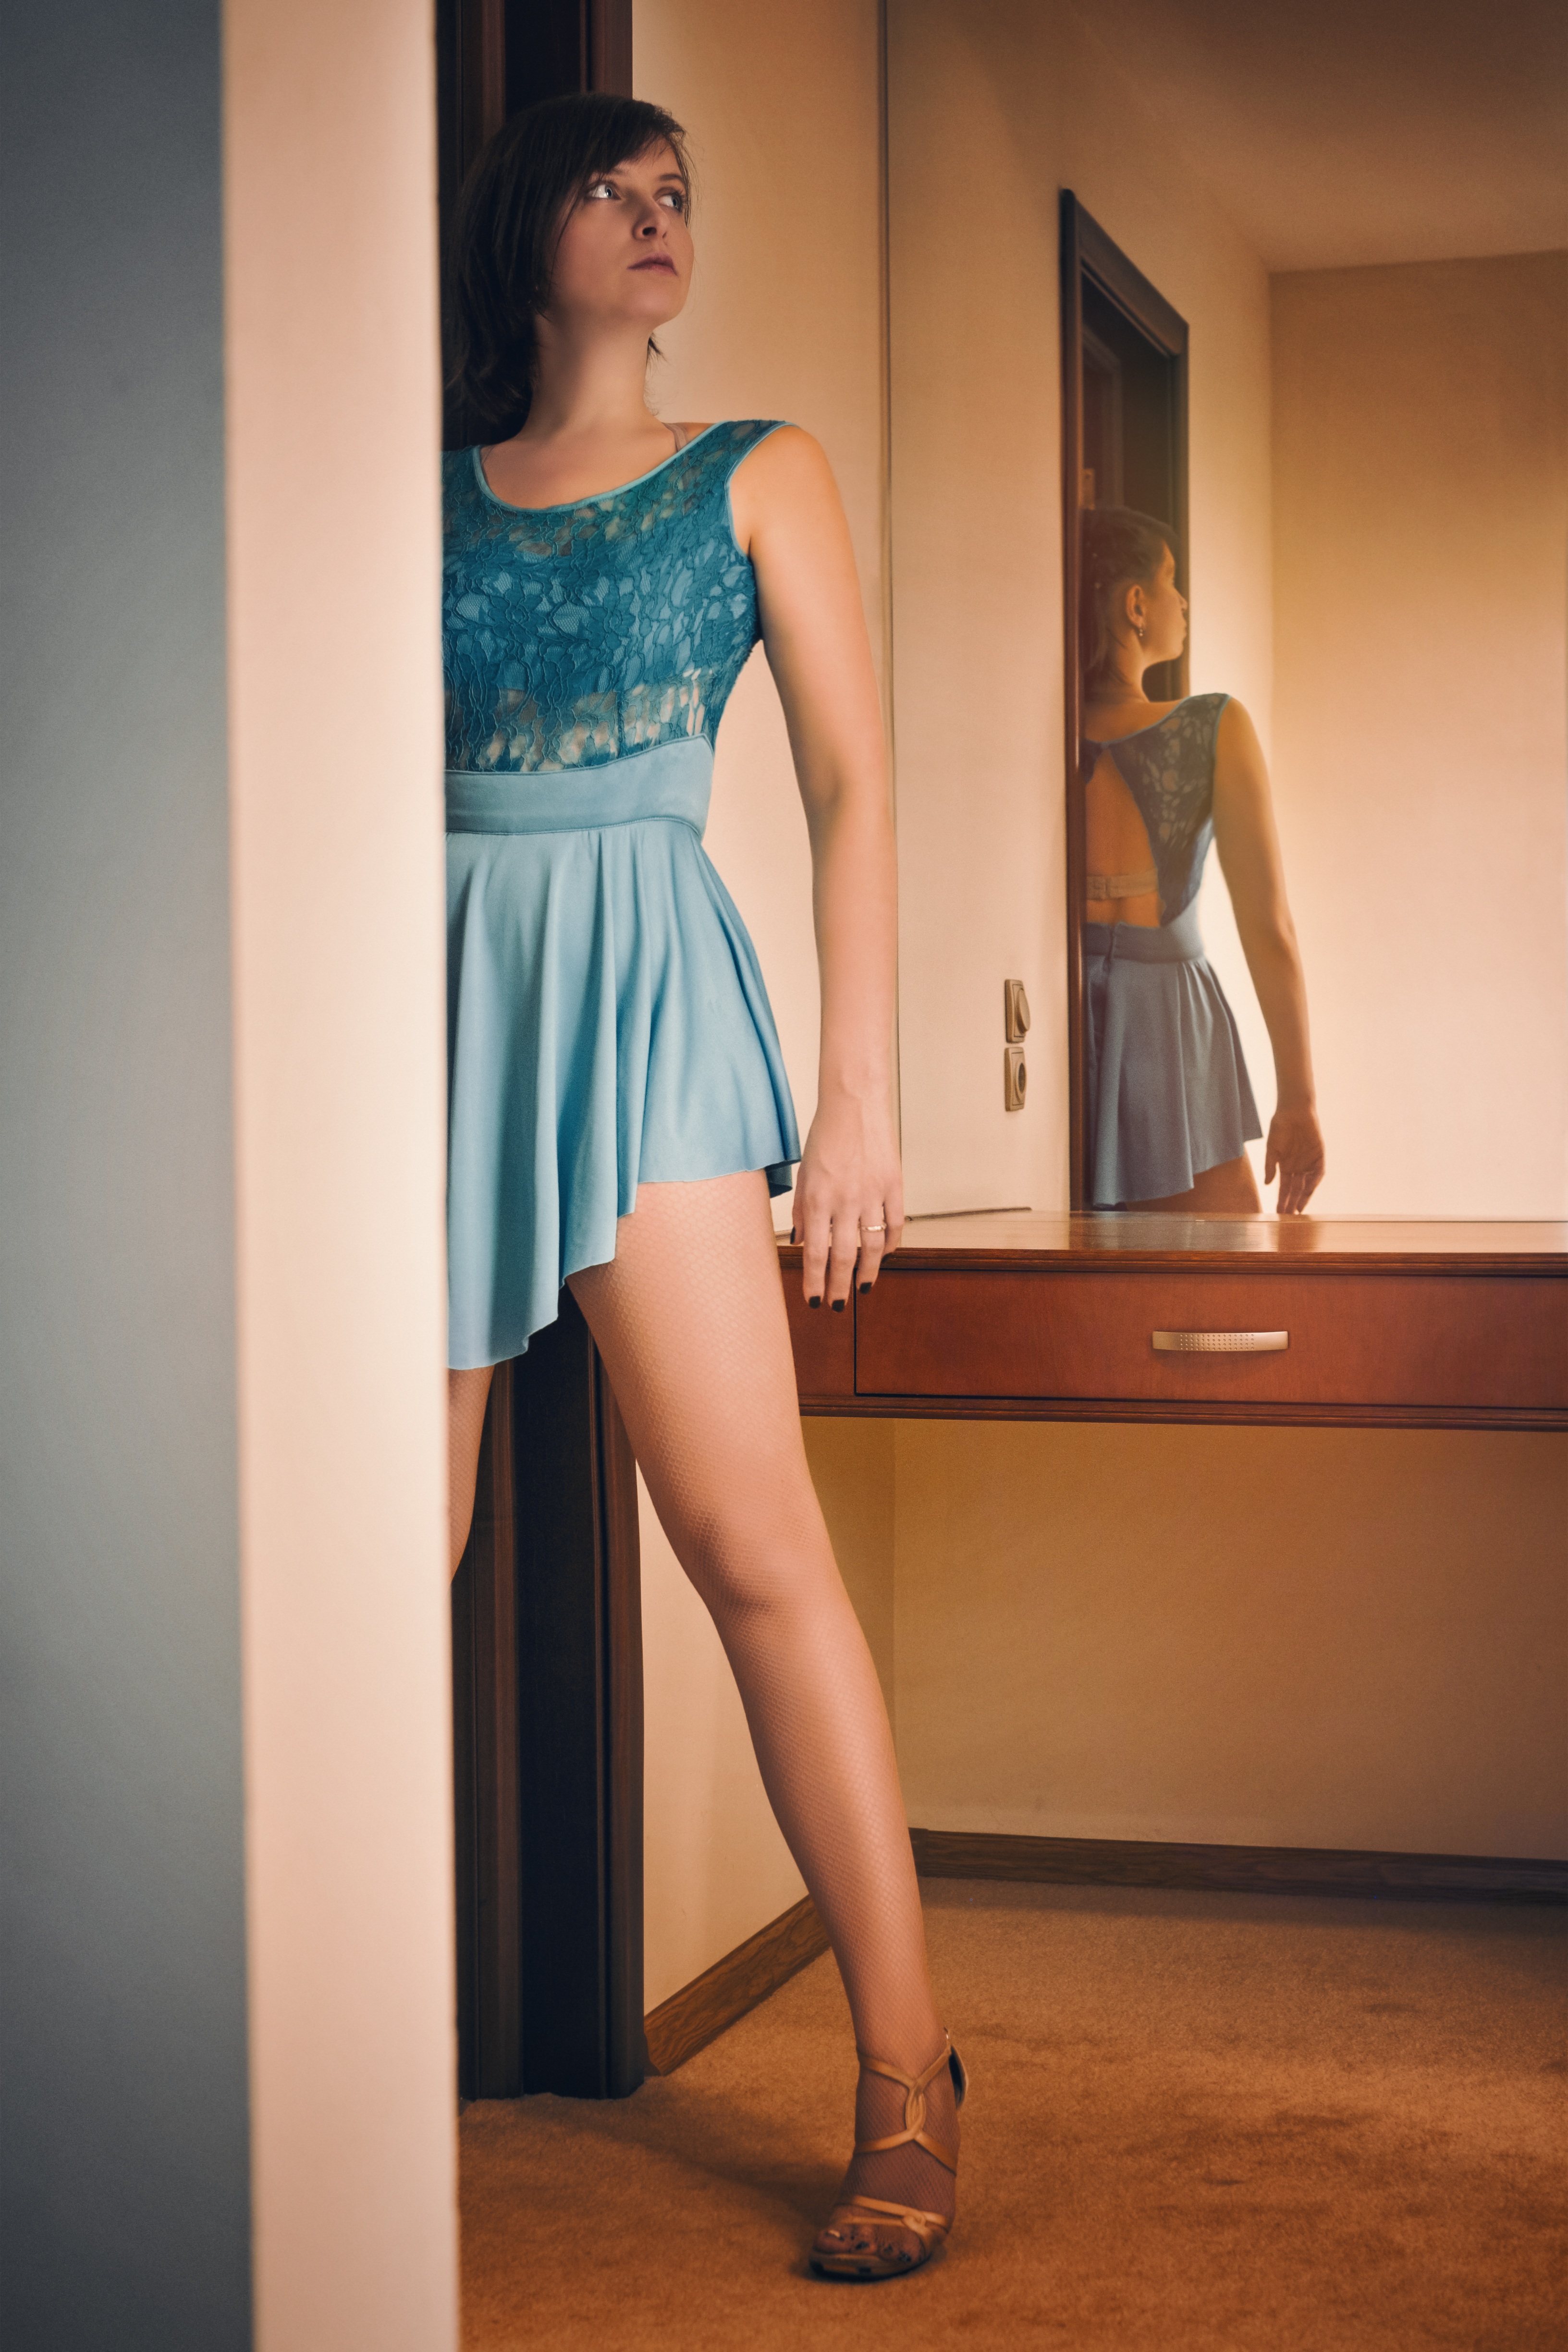
person, girl, interior, leg, evening, portrait, model, fashion, clothing, room, lady, door, moon, bedroom, mouth, human body, lingerie, eyes, dress, hands, hotel, thigh, mirror, posture, photoshoot, emotion, abdomen, photo shoot, portrait of a girl, undergarment, cocktail dress